Alexander Shelley

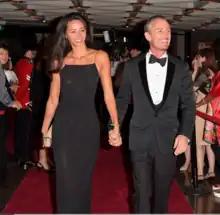
Alexander Shelley and Zoe Shelley at the NAC Gala

Shelley and his wife Zoe, a personal trainer and fitness model, were married in July 2011 at St Paul's Church, Knightsbridge. They have two sons, Sasha Felix Shelley, born in Ottawa on August 25, 2018, and Leo Arlen Shelley, born in Ottawa on June 6, 2021.